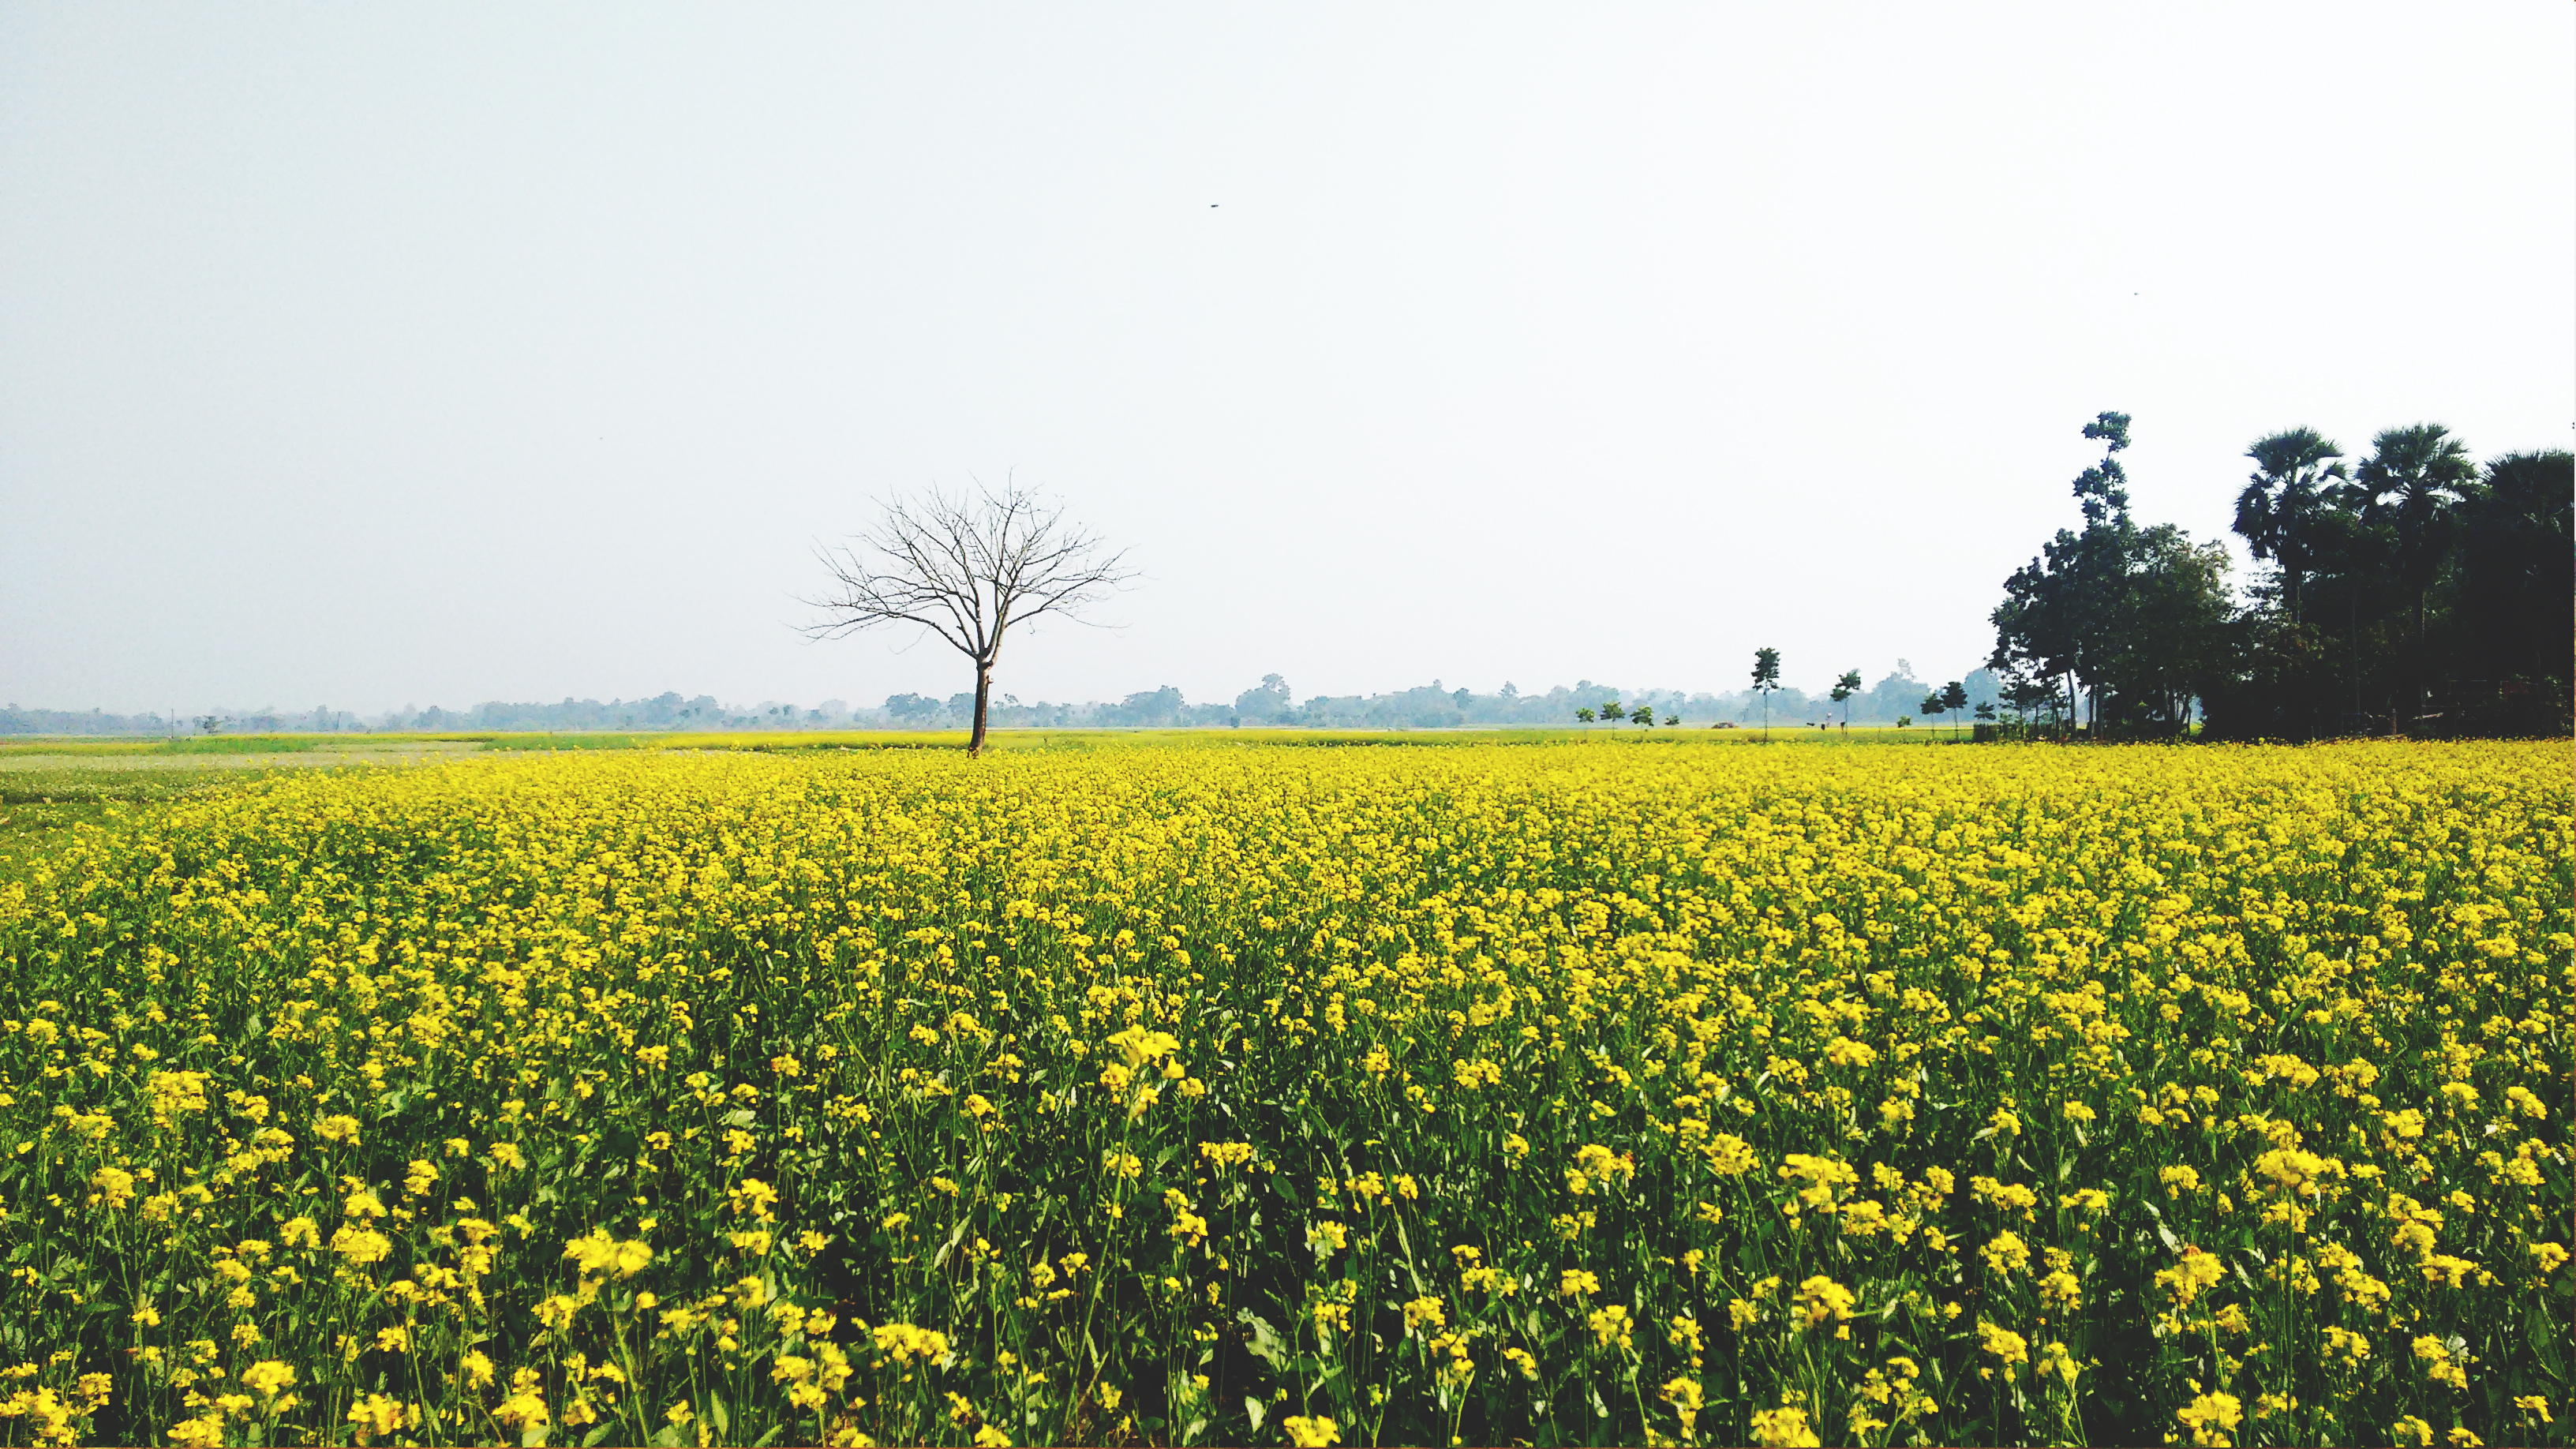
growth, plant, sky, field, farm, meadow, prairie, countryside, flower, environment, rural, food, farming, produce, vegetable, crop, yellow, agriculture, garden, flora, plain, farmland, rapeseed, sunflower, wildflower, flowers, flower field, trees, outdoors, grassland, branches, beautiful, canola, ecosystem, brassica, rural area, flowering plant, daisy family, grass family, land plant, mustard plant, mustard and cabbage family, brassica rapa, cropland